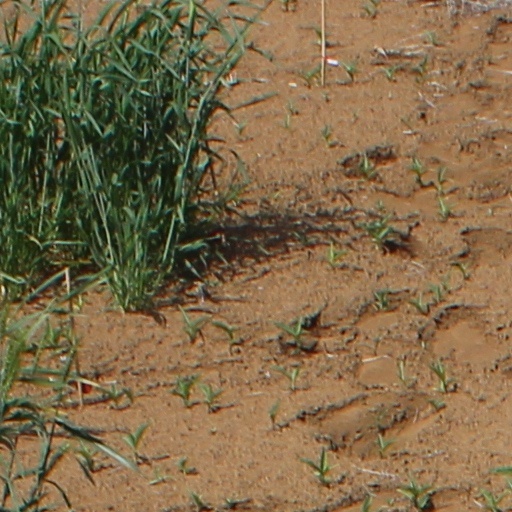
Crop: wheat